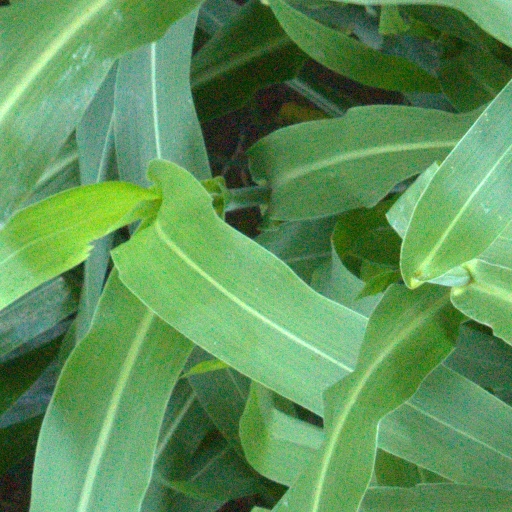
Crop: sorghum